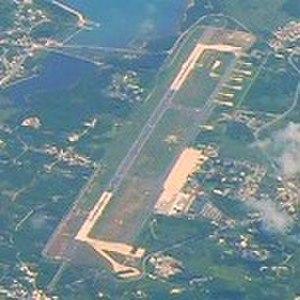
Penghu ou îles Pescadores est un archipel de 90 îles et îlots situés au large de la côte ouest de Taïwan, dans le détroit de Taïwan, à 45 km de la côte sud-ouest de Taïwan et à 140 km du continent. Couvrant une superficie de 141 km², pour une population totale de 100 000 habitants, elles correspondent administrativement au comté de Penghu, dont la capitale est la ville de Makung. Il est le deuxième plus petit comté après celui de Lienchiang.